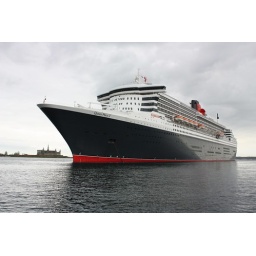
The giant cruise ship QUEEN MARY 2 anchored in the Sound near Elsinore, Danmark and castle Kronborg.